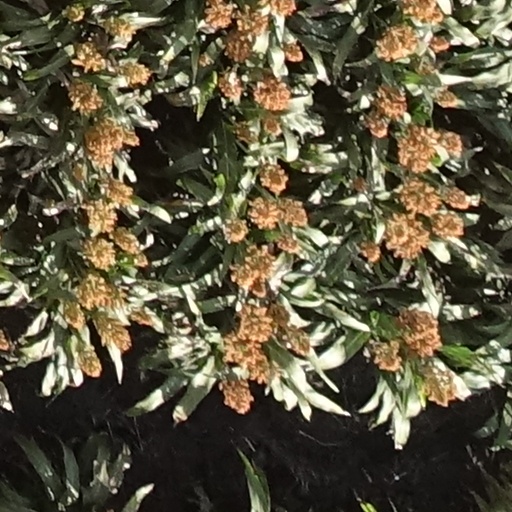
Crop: sorghum